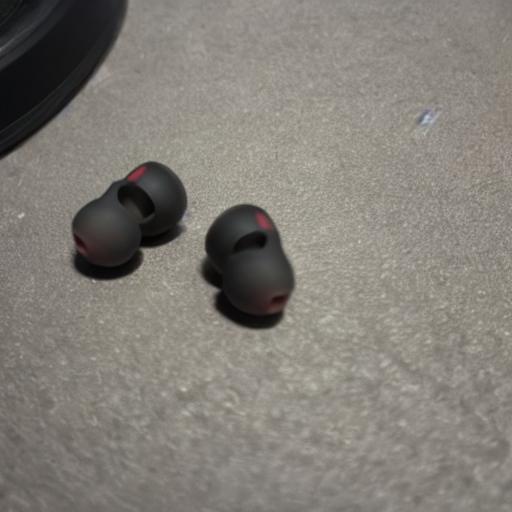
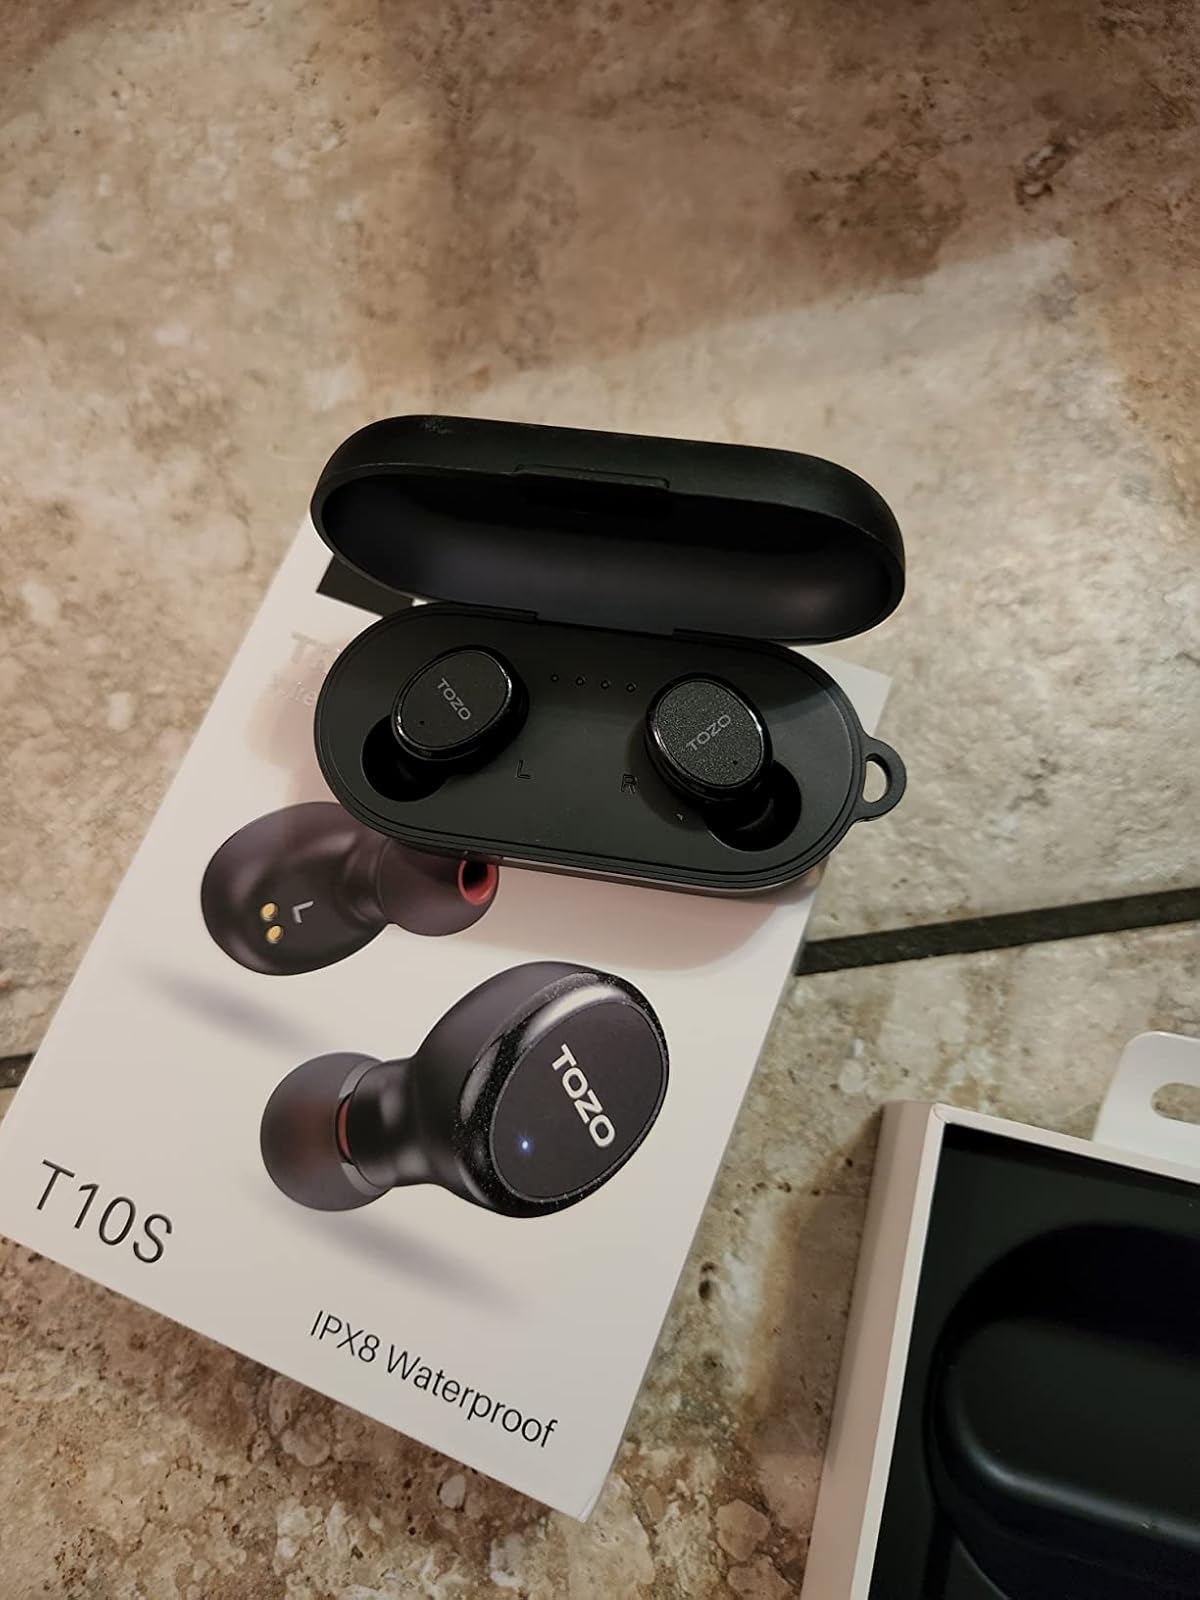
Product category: earbuds
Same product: no